Geoffroy's tamarin

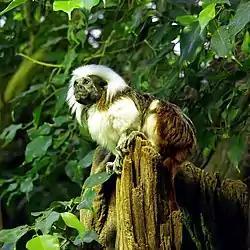
Monkey facing left, with black face, white on most of the rest of the front, and dark in the rear

Unlike squirrels, which often move through the canopy by climbing and descending vertical tree trunks, Geoffroy's tamarin generally avoids large vertical supports during travel. It prefers to move across thin branches, ascending and descending by long leaps. To the extent Geoffroy's tamarin uses large vertical supports for travel, it uses them most often for ascending rather than descending.